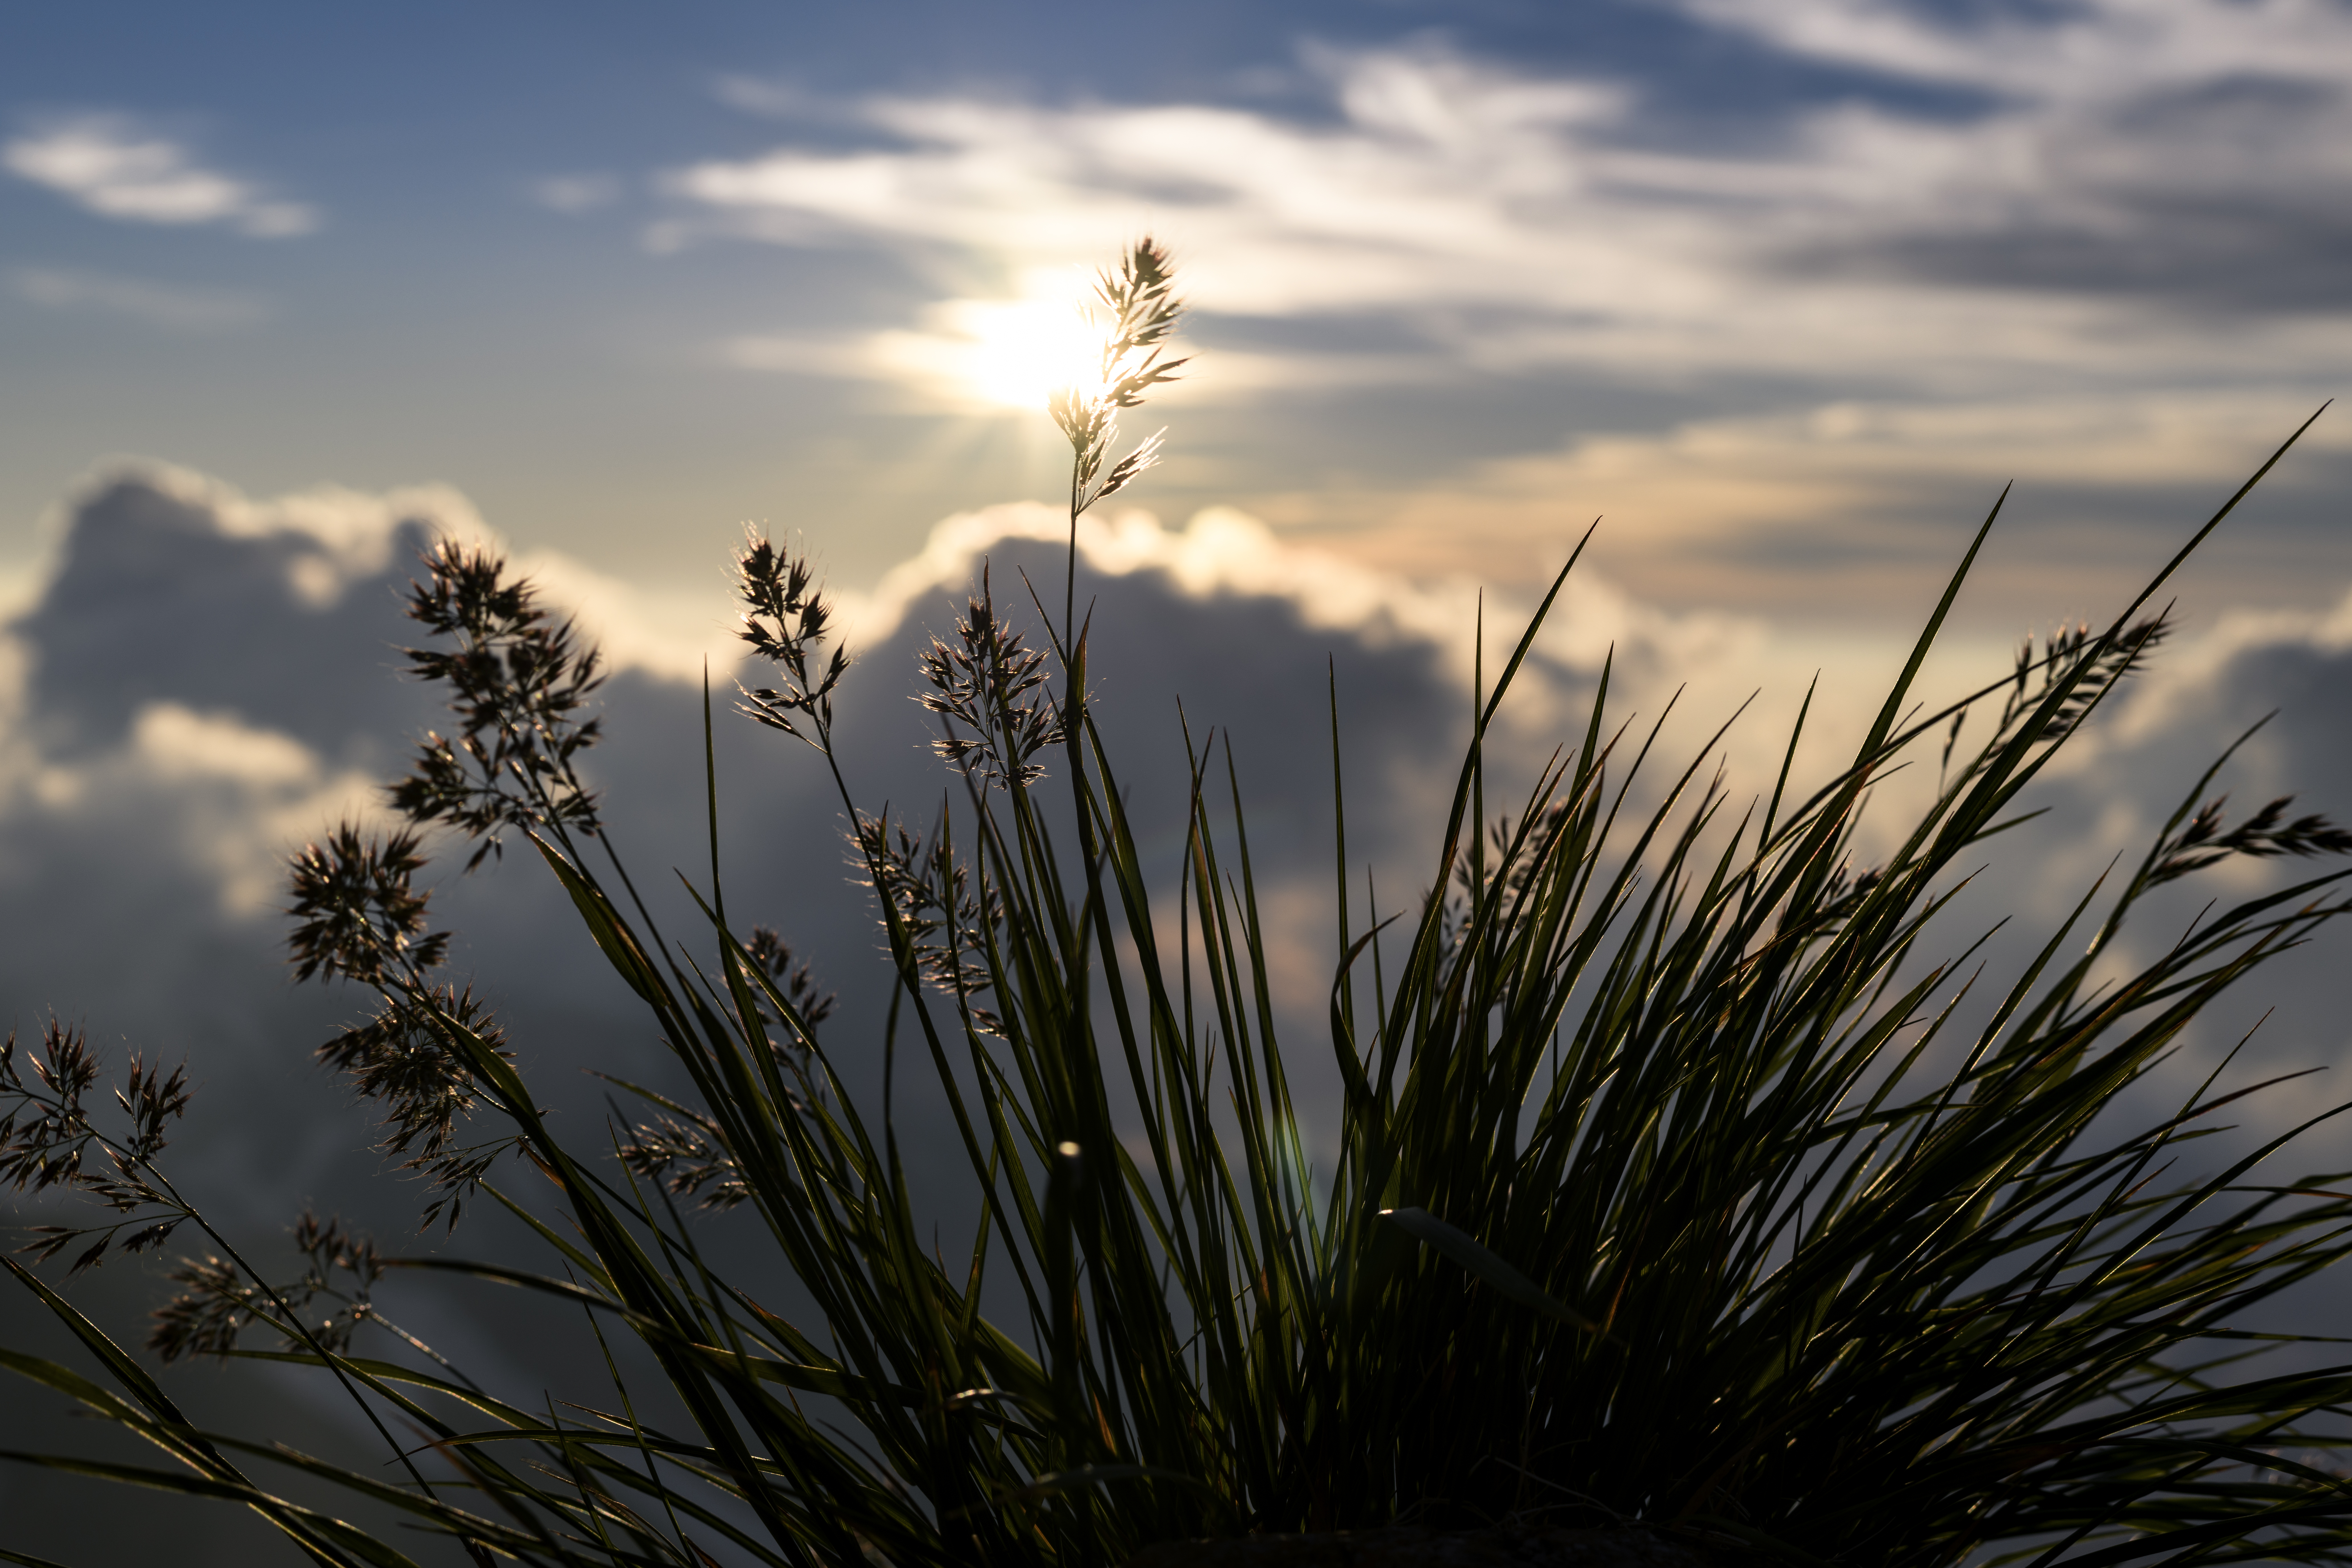
natural, sky, cloud, nature, vegetation, grass, natural landscape, plant, atmospheric phenomenon, phragmites, grass family, morning, water, backlighting, sunlight, evening, flower, plant stem, meteorological phenomenon, photography, sunset, wind, flowering plant, sedge family, horizon, wildflower, cumulus, perennial plant